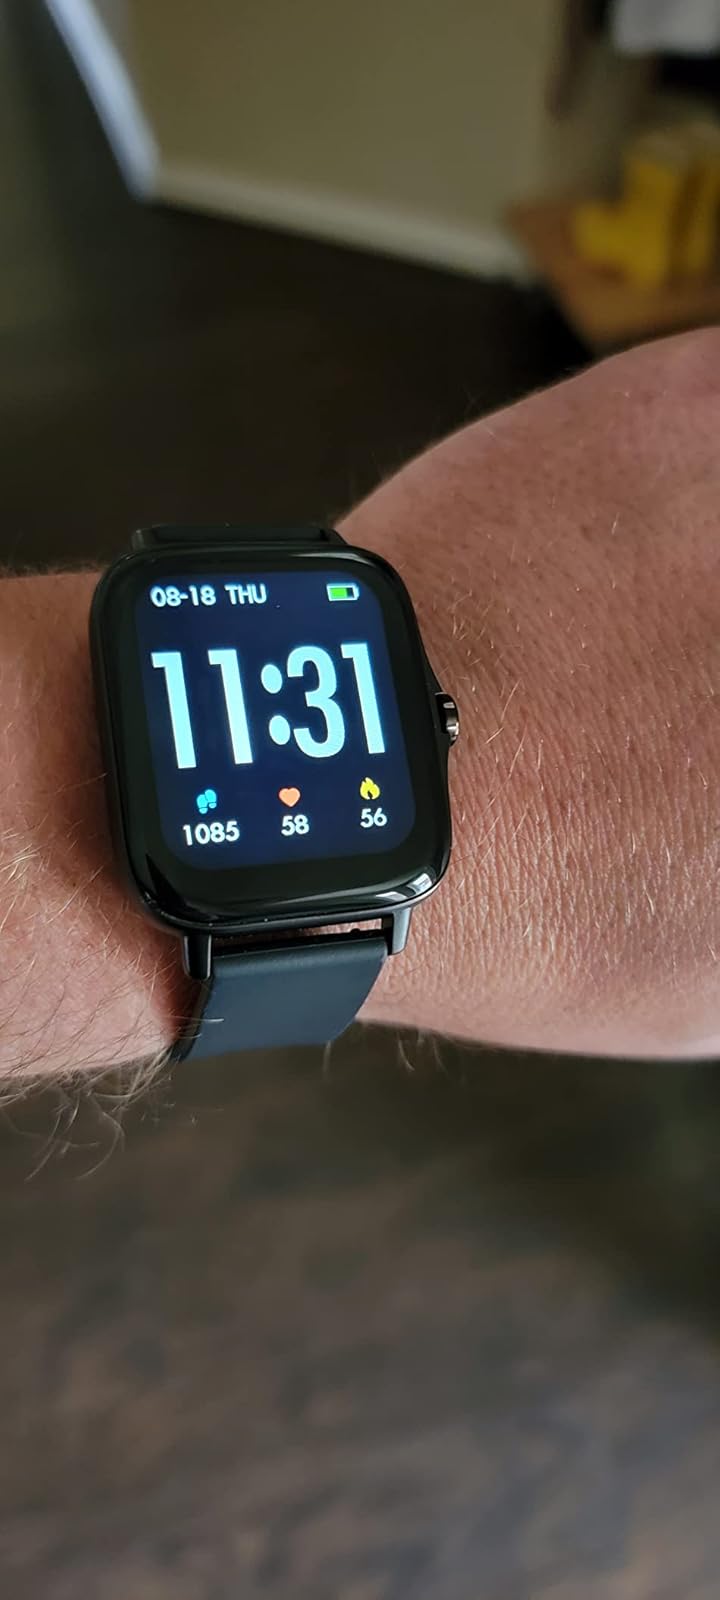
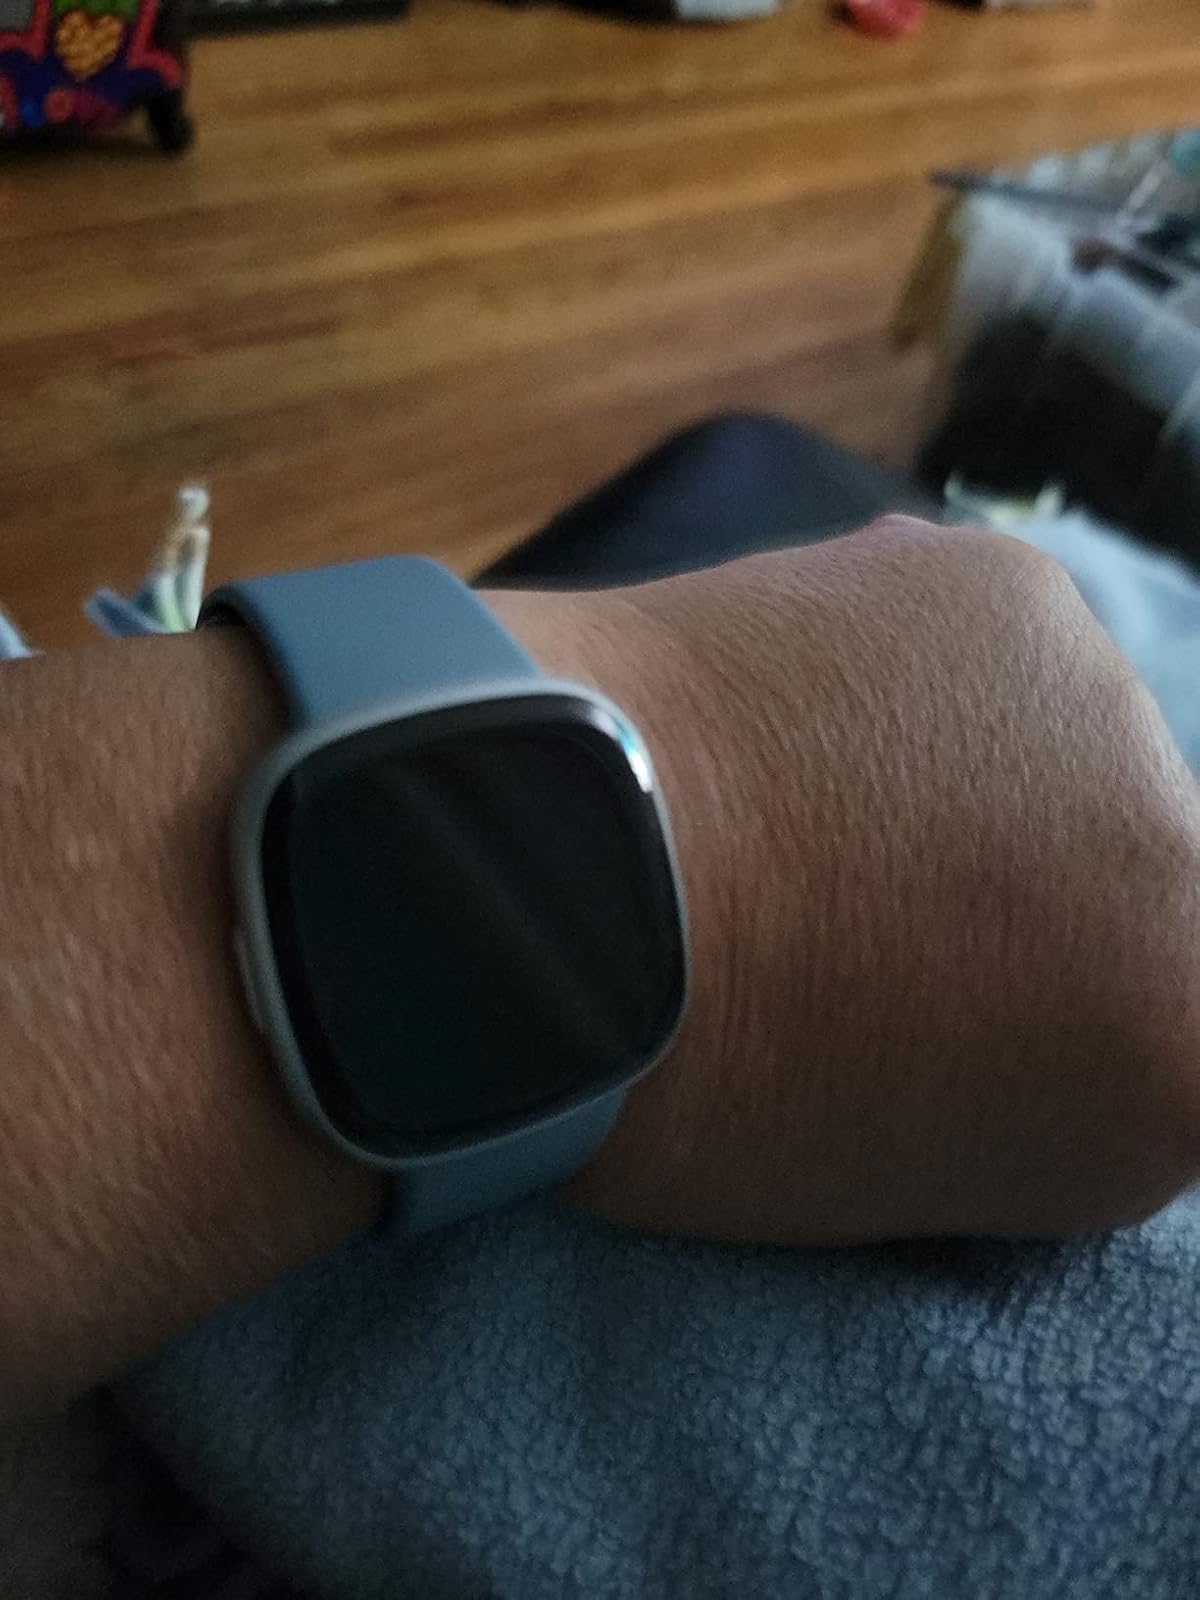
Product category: smartwatch
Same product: no